Lincoln High School (Portland, Oregon)

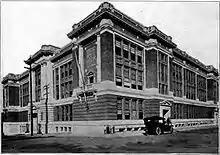
Lincoln High School circa 1920, now known as Lincoln Hall and part of Portland State University

With an initial enrollment of 45 students, the school was established in 1869 as the Portland High School in the North Central School sited on Block 80 of Couch's Addition (bounded by NW 11th & 12th and Couch & Davis Streets). The principal was J.W. Johnson. The high school moved from the top floors of the North Central School to the Central School in 1873 (located where Pioneer Courthouse Square is today) and moved again to the Park School (block bounded by Park, 10th, Madison, and Jefferson (now the Portland Art Museum)) in 1878. The first building to be known as Lincoln High School was built at SW 14th and Morrison in 1885, but was still named West Side High School at the time. The land for the 14th and Morrison School was given to the school district by Mrs. Simeon G. Reed (wife of the founder of Reed College) in 1869 and the building was designed by William Stokes, an architect who had recently moved to Portland from Oakland, California. The building was designed by prominent local architect William Stokes and situated in the block bounded by 14th, Morrison, Lownsdale (now 15th) and Alder Streets.